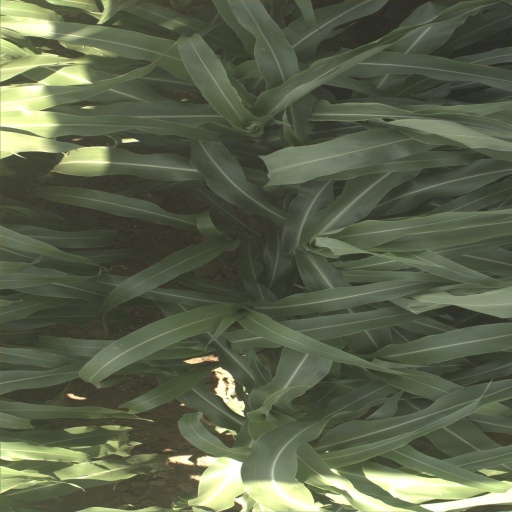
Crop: sorghum